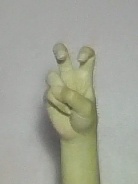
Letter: toot